Edward Everett

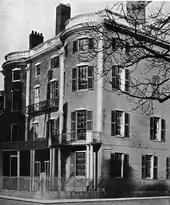
Everett lived in this house on Summer Street, Boston, 1852–1865

Free of political obligations, Everett traveled the country with his family, giving public speeches. One cause he took up was the preservation of George Washington's home at Mount Vernon. Over several years in the mid-1850s he toured, speaking about Washington whom he compared favorably to Frederick the Great and the Duke of Marlborough. Not only did Everett donate the proceeds from this touring (about $70,000), he also refused to deduct his travel expenses. He also agreed to write a weekly column for the "New York Ledger" in exchange for a $10,000 gift to the Mount Vernon Ladies' Association. These columns were eventually bound and sold as the "Mount Vernon Papers".